Haworth (crater)

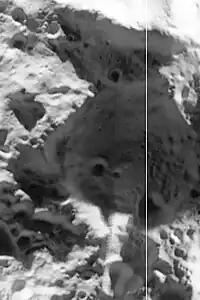
Haworth Crater as imaged by Diviner. "NASA photo".

Haworth is an impact crater that lies at the south pole region of the Moon. The crater is named after British chemist Walter Haworth.